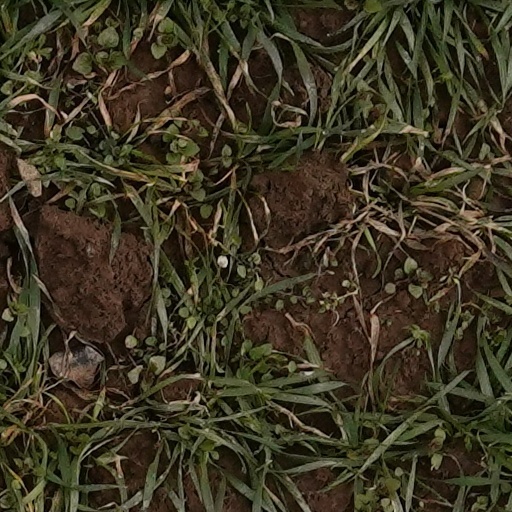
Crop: wheat